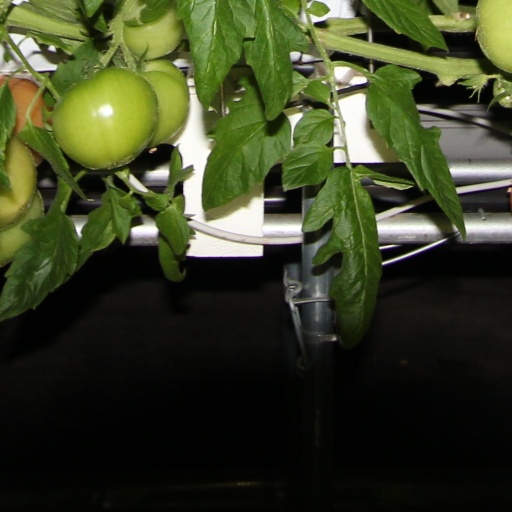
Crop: tomato